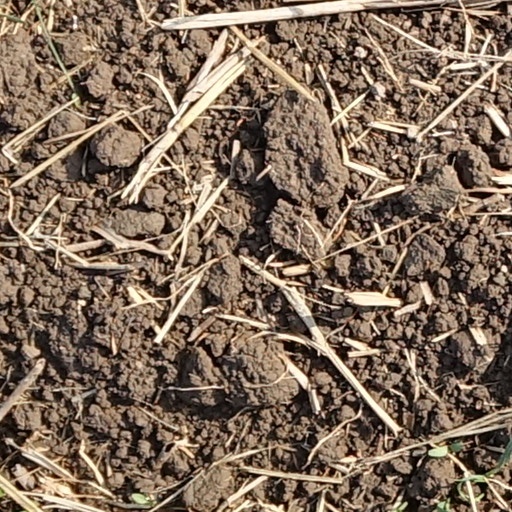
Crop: wheat